Castétis

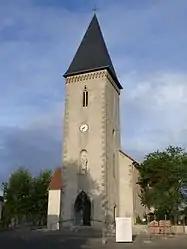
Church

Castétis is a commune in the Pyrénées-Atlantiques department in south-western France.